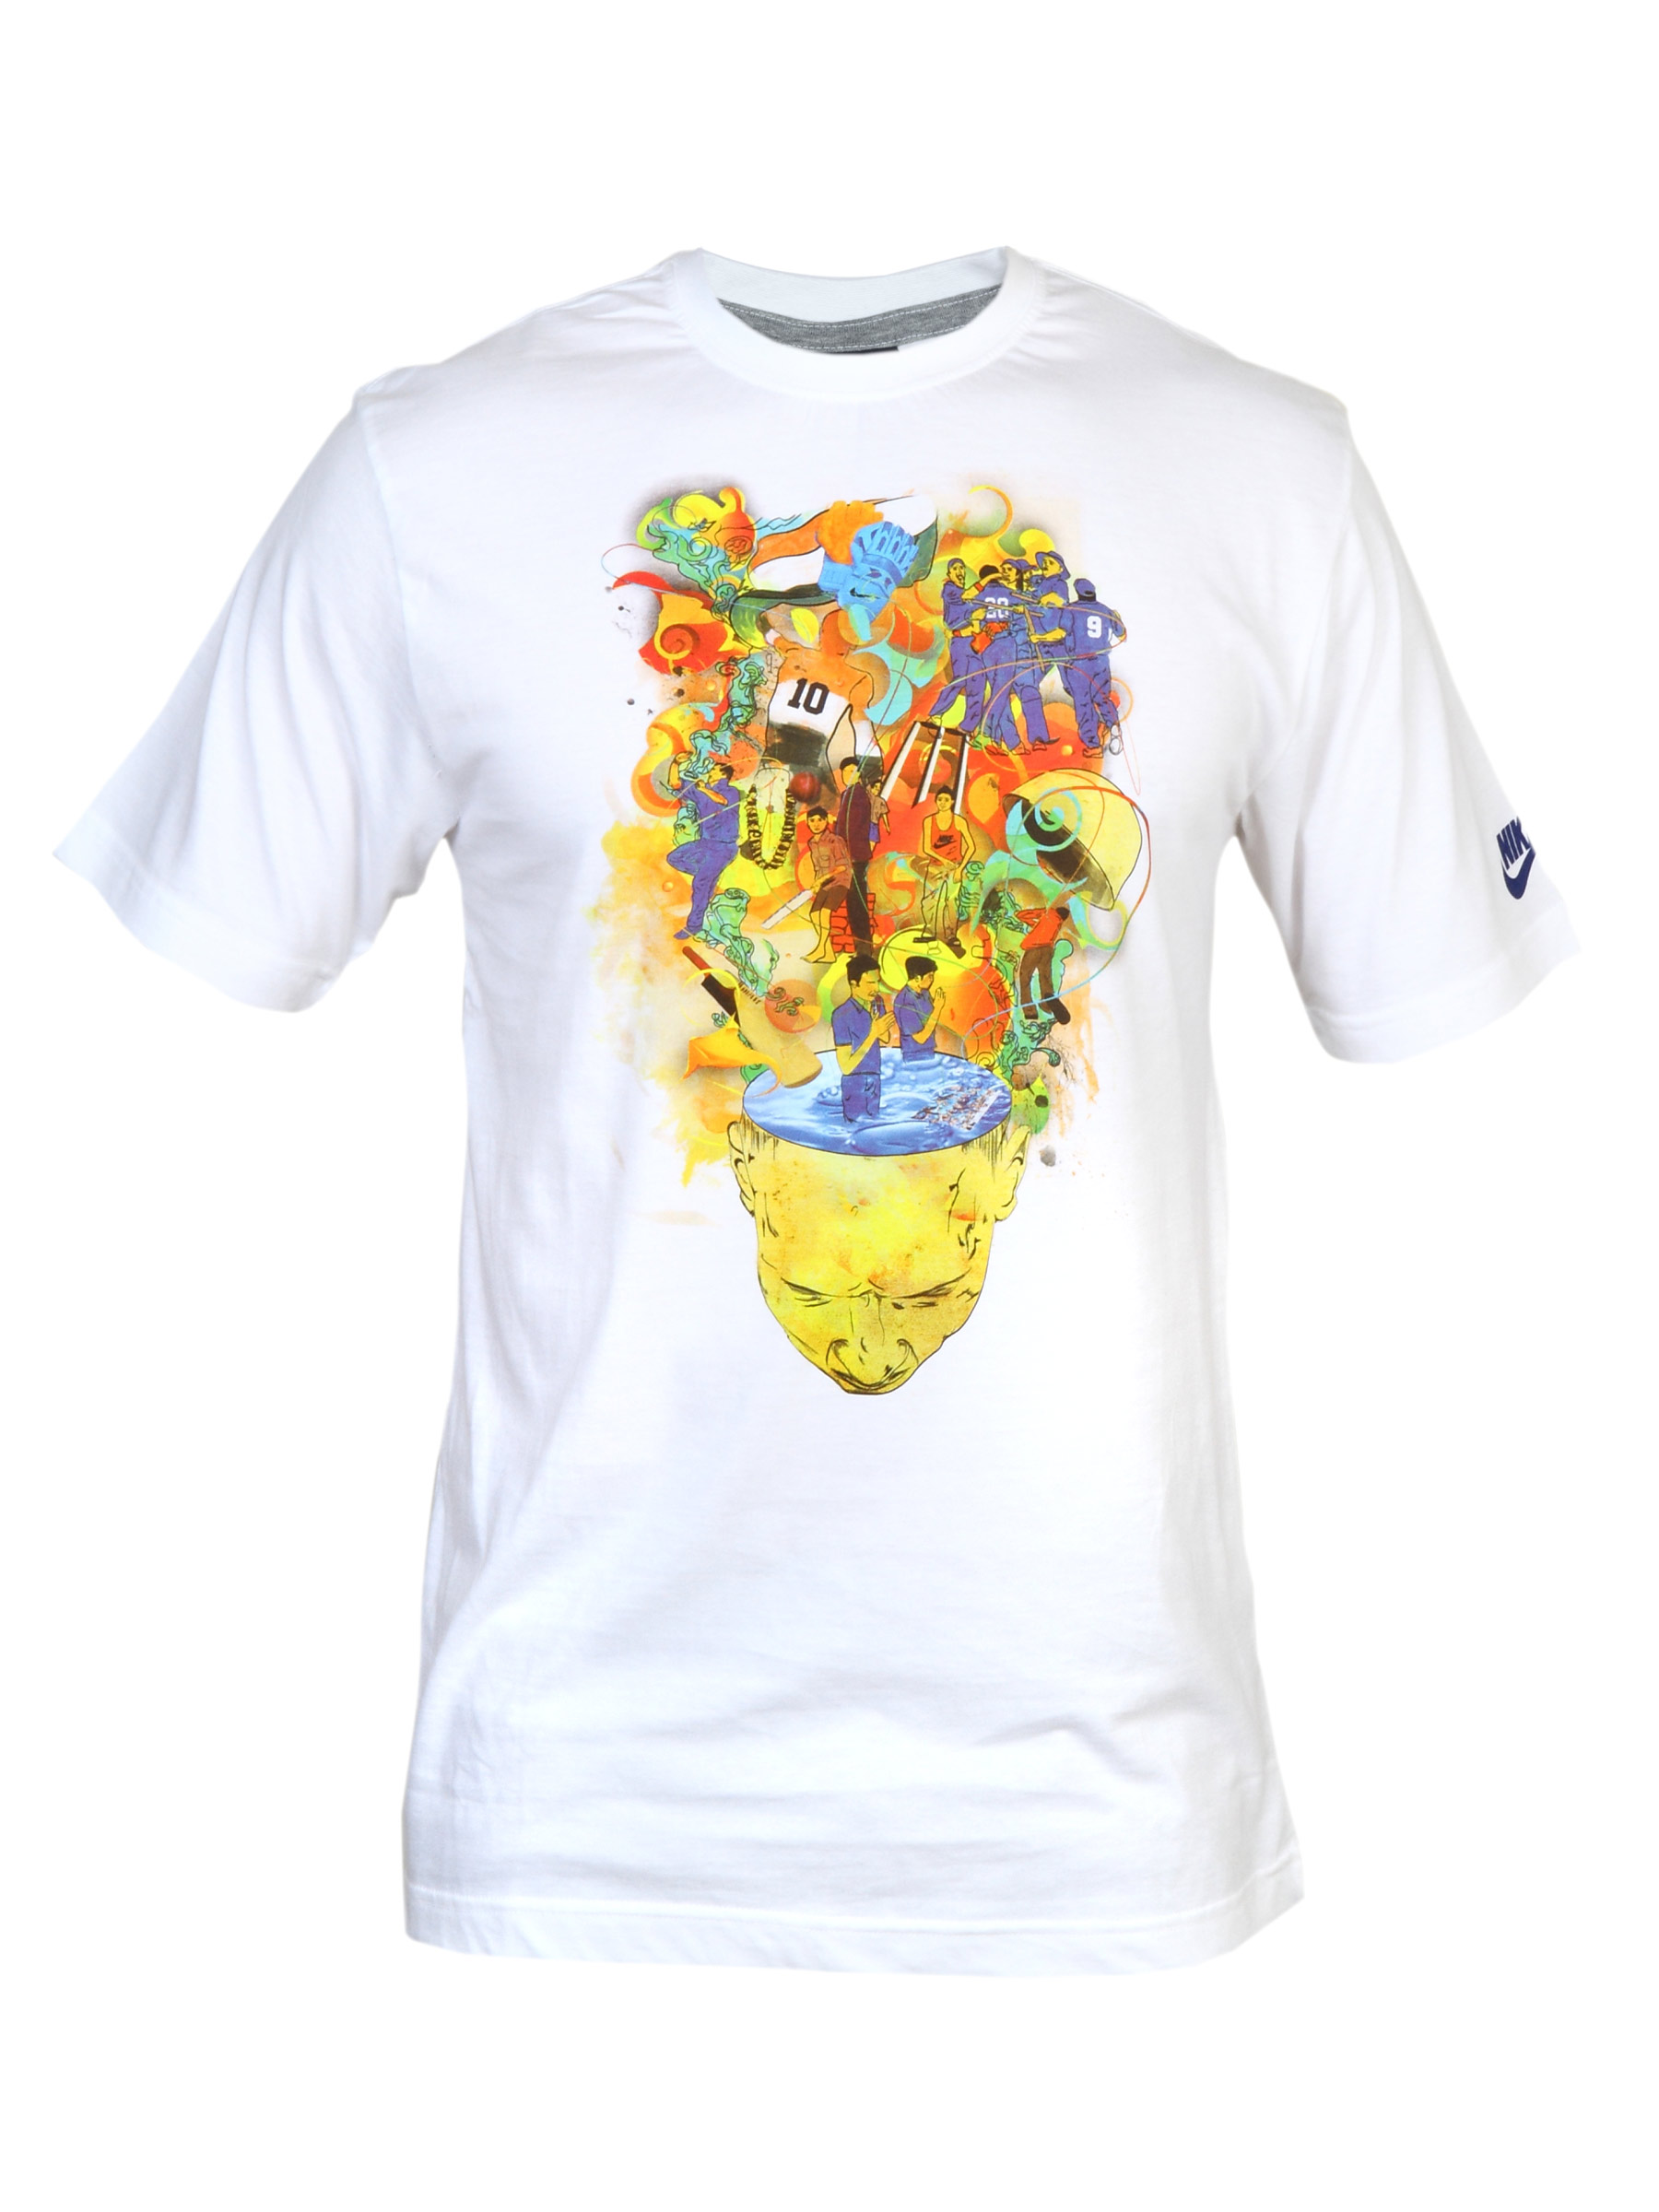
Nike Men's Trainning White T-shirt
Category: Apparel / Topwear / Tshirts
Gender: Men
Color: White
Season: Summer 2011
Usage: Sports